Egyptian revolution of 1952

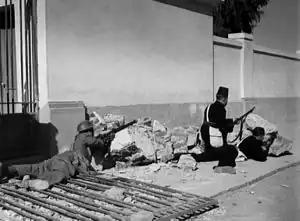
Egyptian police fighting in the Battle of Ismalia

After decades of pseudo-independence, elitist infighting and deteriorating economic conditions, more radical politics consumed Egypt. The Muslim Brotherhood was founded in 1928, pushing for an Islamic-revival against colonialism and modernity. Leftist movements like the Egyptian Communist Party, Iskra, and the Democratic Movement for National Liberation rallied growing numbers of striking workers, especially as King Farouk's extravagant lifestyle continued to insult the millions of Egyptians living in poverty. The 1945 riots in Egypt and the 1946 student protests demonstrated the need for politicians to negotiate full independence. These protests very quickly took an antisemitic turn, evolving into a prolonged pogrom of Alexandria's and Cairo's Jewish communities, often accompanied with chants of "death to the Jews" and antisemitic conspiracy theories that Jews were receiving beneficial treatment over "real Egyptians." Prime Minister Ismail Sidky and British secretary of foreign affairs Ernest Bevin entered negotiations. However, issues over the status of Sudan and British troops ended hopes for a successful discussion. The ire of the nationalists concentrated on two issues, Sudan and the Suez. By flaming the fires of nationalism, the Egyptian elites forced themselves to intervene in the civil war in Palestine.